Accra Academy

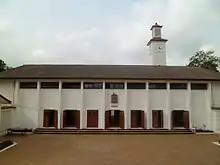
K. G. Konuah hall

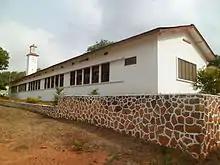
S.S Sackey Block

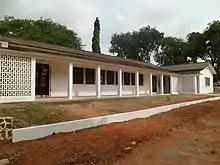
Aglionby library

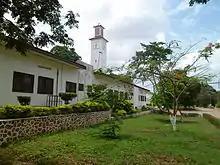
Administration Block

By the time of K.G. Konuah’s departure in 1952, Accra Academy stood as a beacon of academic and institutional excellence. His leadership of the academy cemented its ethos of excellence, discipline, and a holistic education. His successor, Allotei Kobina Konuah, inherited a thriving institution that had evolved into a profitable venture with national acclaim.